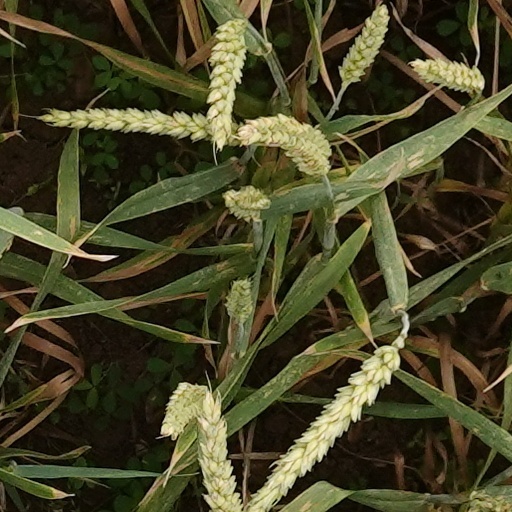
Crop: wheat